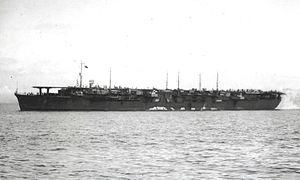
Le Chitose est un transport d'hydravions puis porte-avions léger de la marine impériale japonaise. Navire de tête de la classe du même nom, il est mis en service en 1936.
Créés peu après l'invention de l'aviation militaire pendant la Première Guerre mondiale, les porte-avions ont d'abord été considérés comme des bâtiments auxiliaires et n'ont joué un rôle majeur dans la guerre navale qu'à partir de la Seconde Guerre mondiale. Il a fallu l'attaque de Pearl Harbor de décembre 1941 pour démontrer la supériorité de l'aviation embarquée sur la grosse artillerie des navires de ligne, grâce à sa portée incomparablement plus grande pour une force de frappe équivalente. La bataille de la mer de Corail, en mai 1942, est le premier affrontement uniquement aéronaval de l'histoire, dans lequel les forces navales japonaises et américaines s'affrontèrent par avions interposés sans jamais être à portée de canon. En 1944-45, les plus grands cuirassés japonais jamais construits coulent sous les attaques de l'aviation embarquée américaine.
La classe Chitose est une classe de transports d'hydravions convertis en porte-avions construits pour la marine impériale japonaise durant la Seconde Guerre mondiale. Deux navires sont construits, le Chitose et le Chiyoda, qui sont tous les deux coulés durant la bataille du golfe de Leyte.